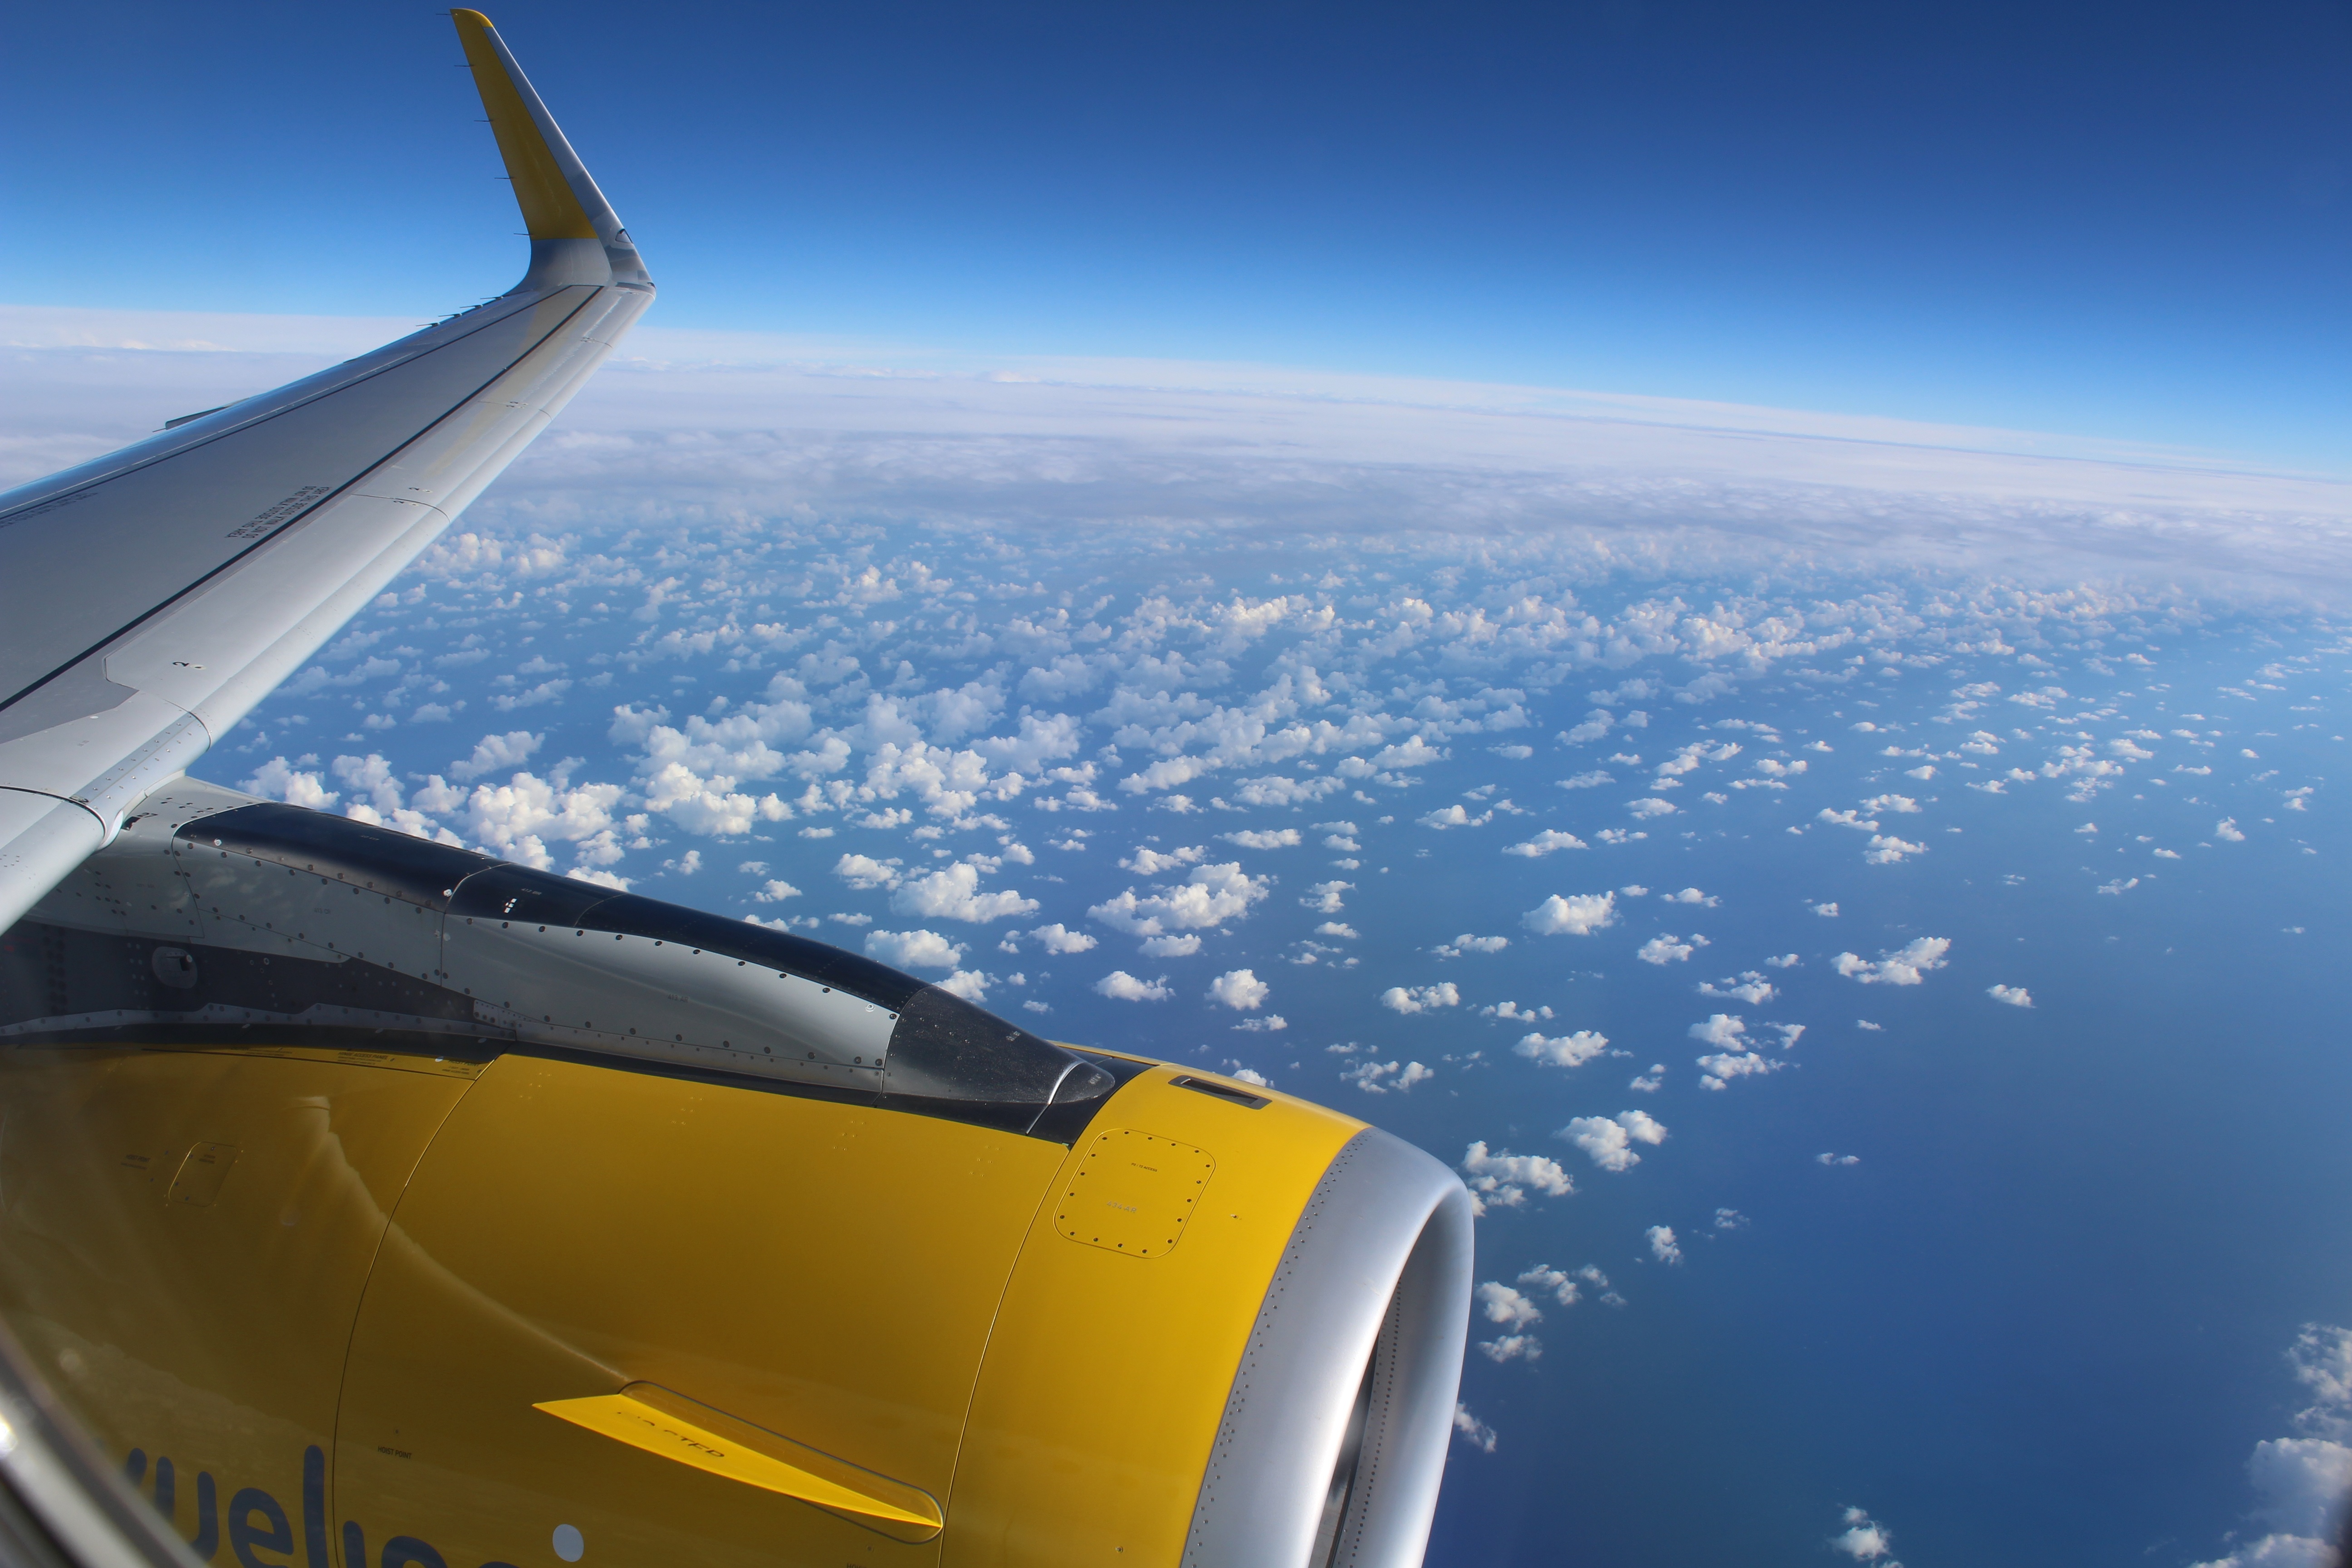
wing, sky, airplane, plane, aircraft, vehicle, airline, aviation, flight, trip, clouds, motor, air travel, atmosphere of earth